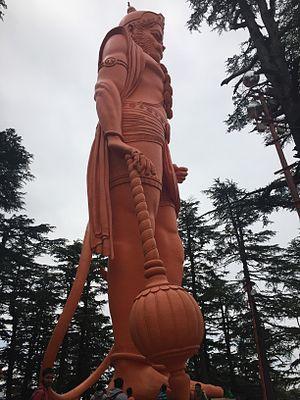
Cet article recense les statues les plus hautes actuellement érigées.